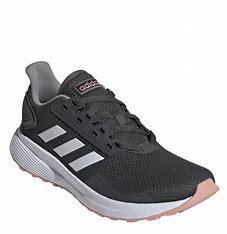
Brand: Adidas
Model: Duramo 9